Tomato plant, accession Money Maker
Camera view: vertical (180 deg); turntable rotation: 90 degrees
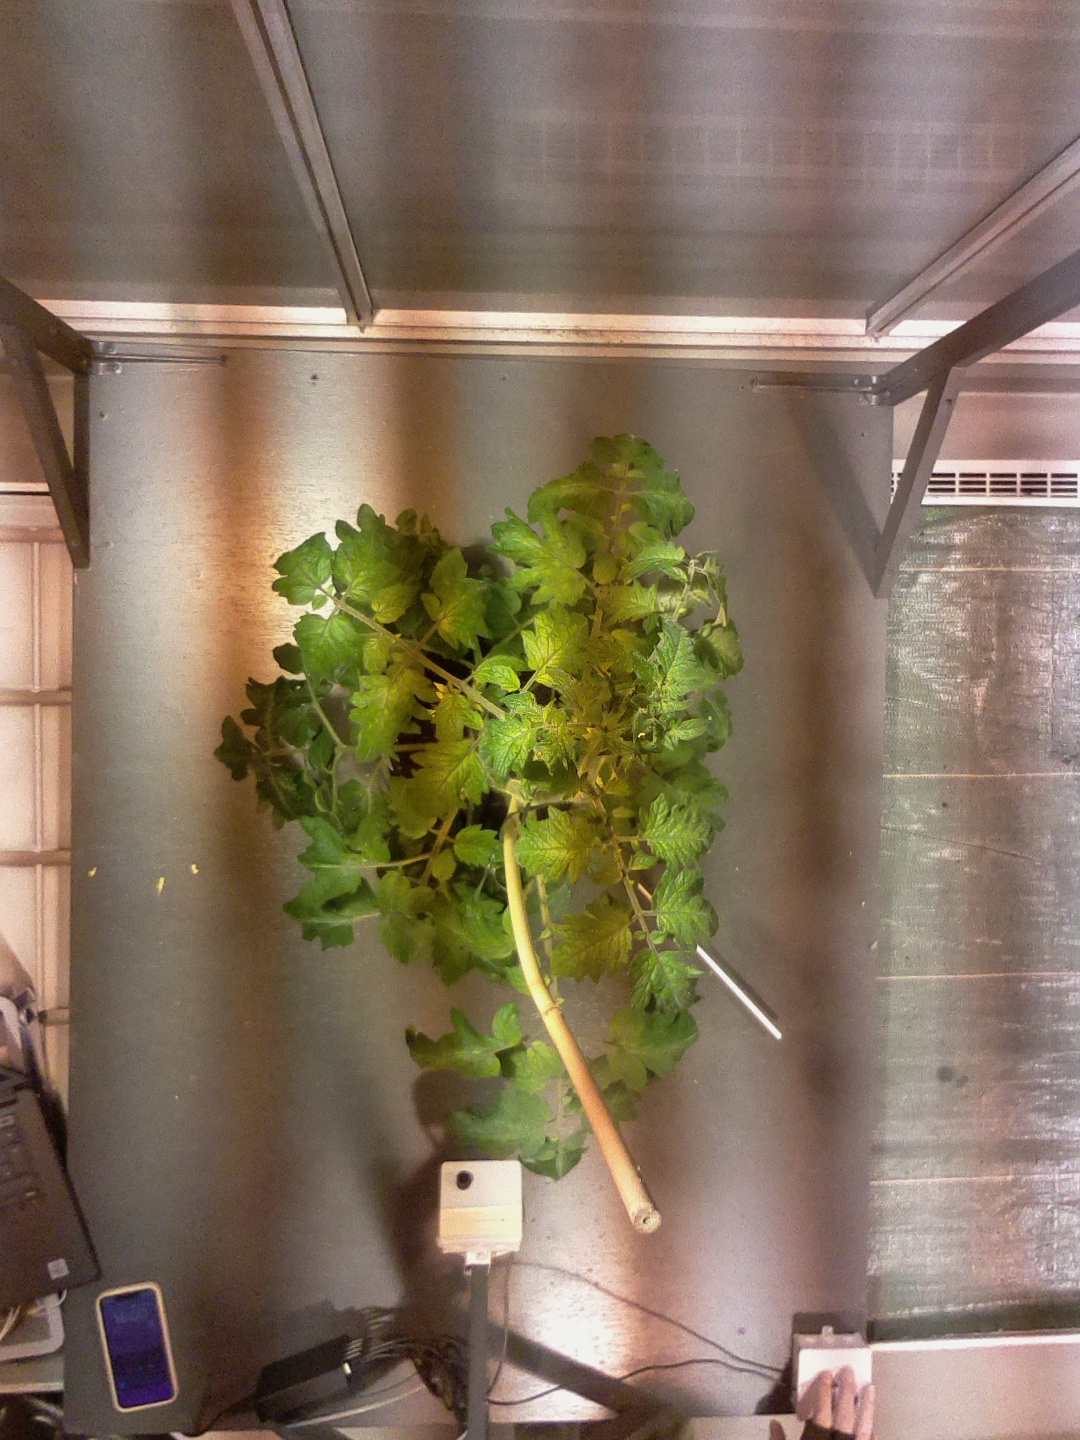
BBCH growth stage 69: End of flowering, 90%-100% of flowers open, more petals falling